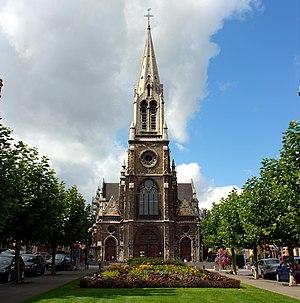
Vue de l'église Saint-Servais, située à Schaerbeek, depuis le parc lui faisant face. Monument classé n°2264-0055/0
Schaerbeek /skaʁbeːk/ est l'une des 19 communes bilingues de Bruxelles-Capitale en Belgique.
La chaussée de Haecht est une chaussée qui commence au centre de Bruxelles et se prolonge en direction de la commune de Haecht.
Ci-dessous, une vue d'ensemble du patrimoine immobilier protégé à Schaerbeek. Le patrimoine immobilier protégé fait partie du patrimoine culturel en Belgique.
L'église Saint-Servais est un édifice religieux catholique de style néogothique sis chaussée de Haecht, à Schaerbeek, commune septentrionale de la ville de Bruxelles. Construite durant la seconde moitié du XIXe siècle l'église est lieu de culte de la paroisse catholique du quartier.